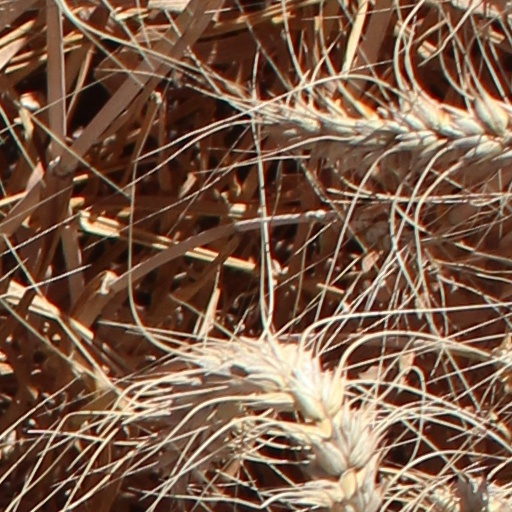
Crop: wheat